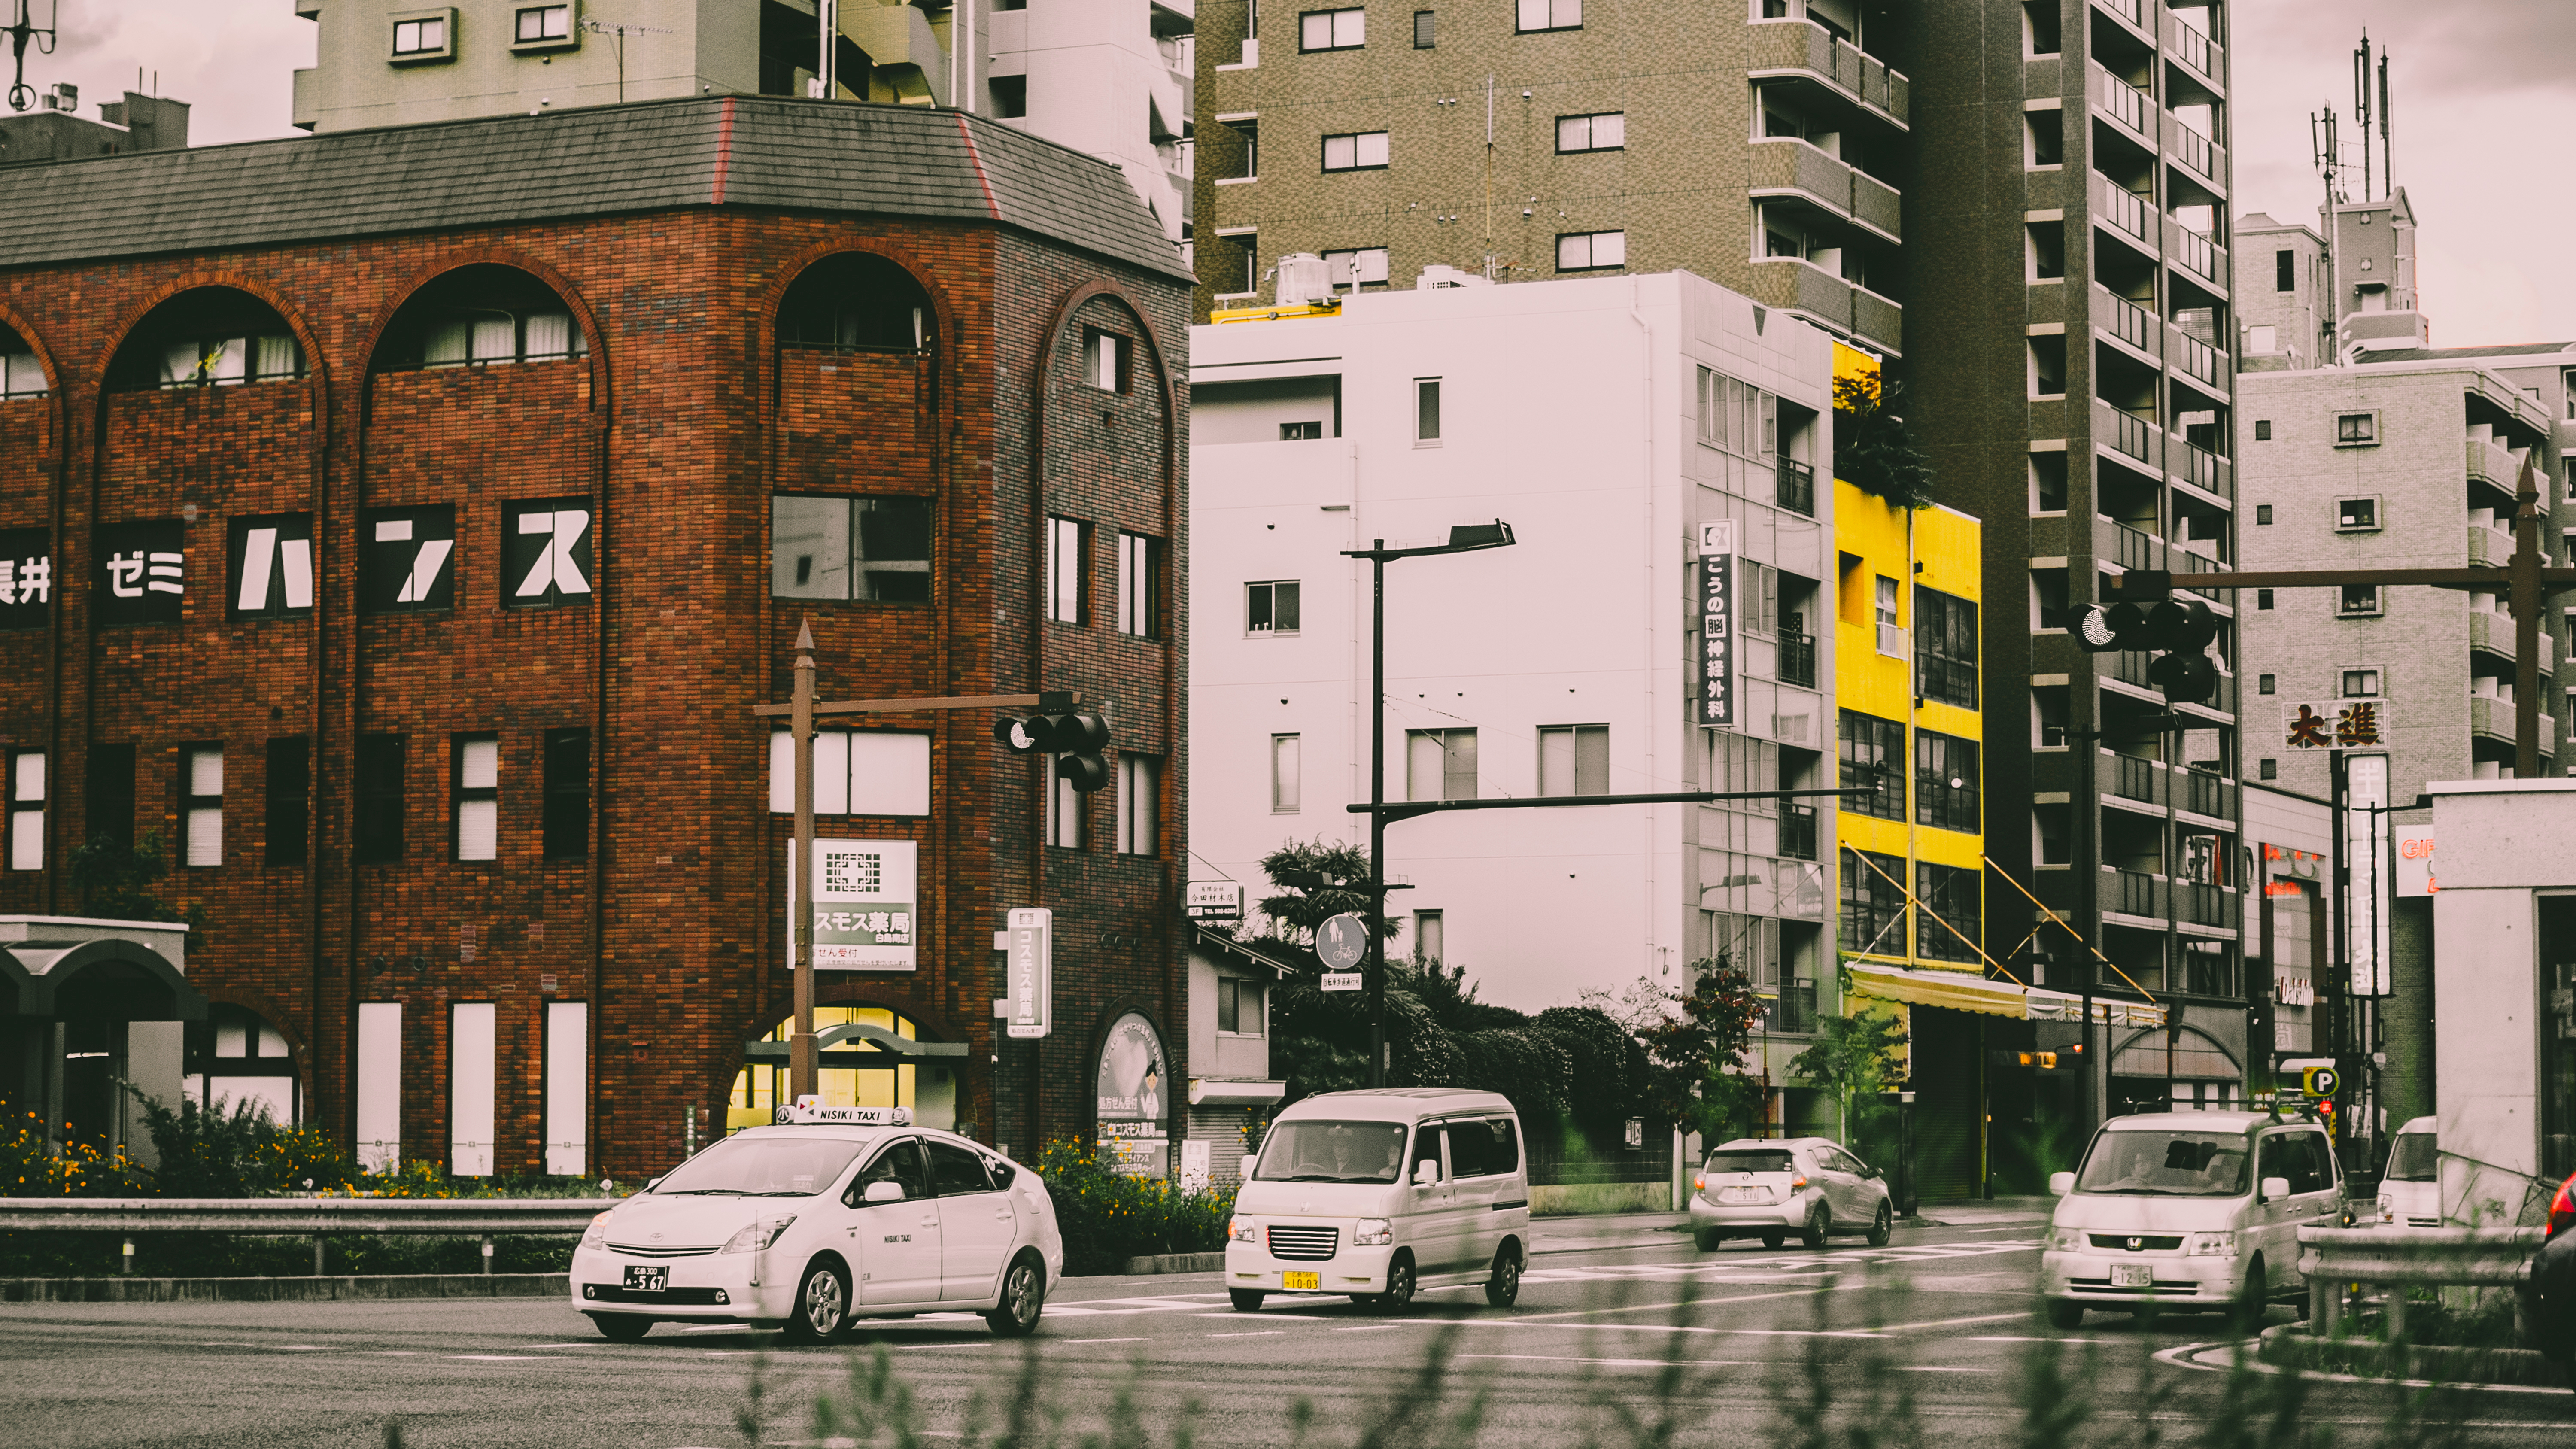
architecture, road, traffic, street, house, town, building, city, cityscape, downtown, suburb, facade, lane, apartment, tower block, metropolis, neighbourhood, urban area, residential area, human settlement, metropolitan area